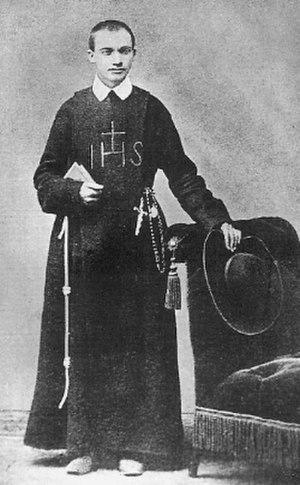
Pierre Wirth né le 15 octobre 1830 à Niederbreitbach dans la vallée de la Wied.